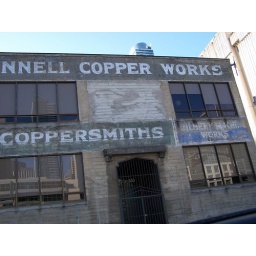
Taken out of the car window while stuck in unprecedented traffic... thanks Bay to Breakers!